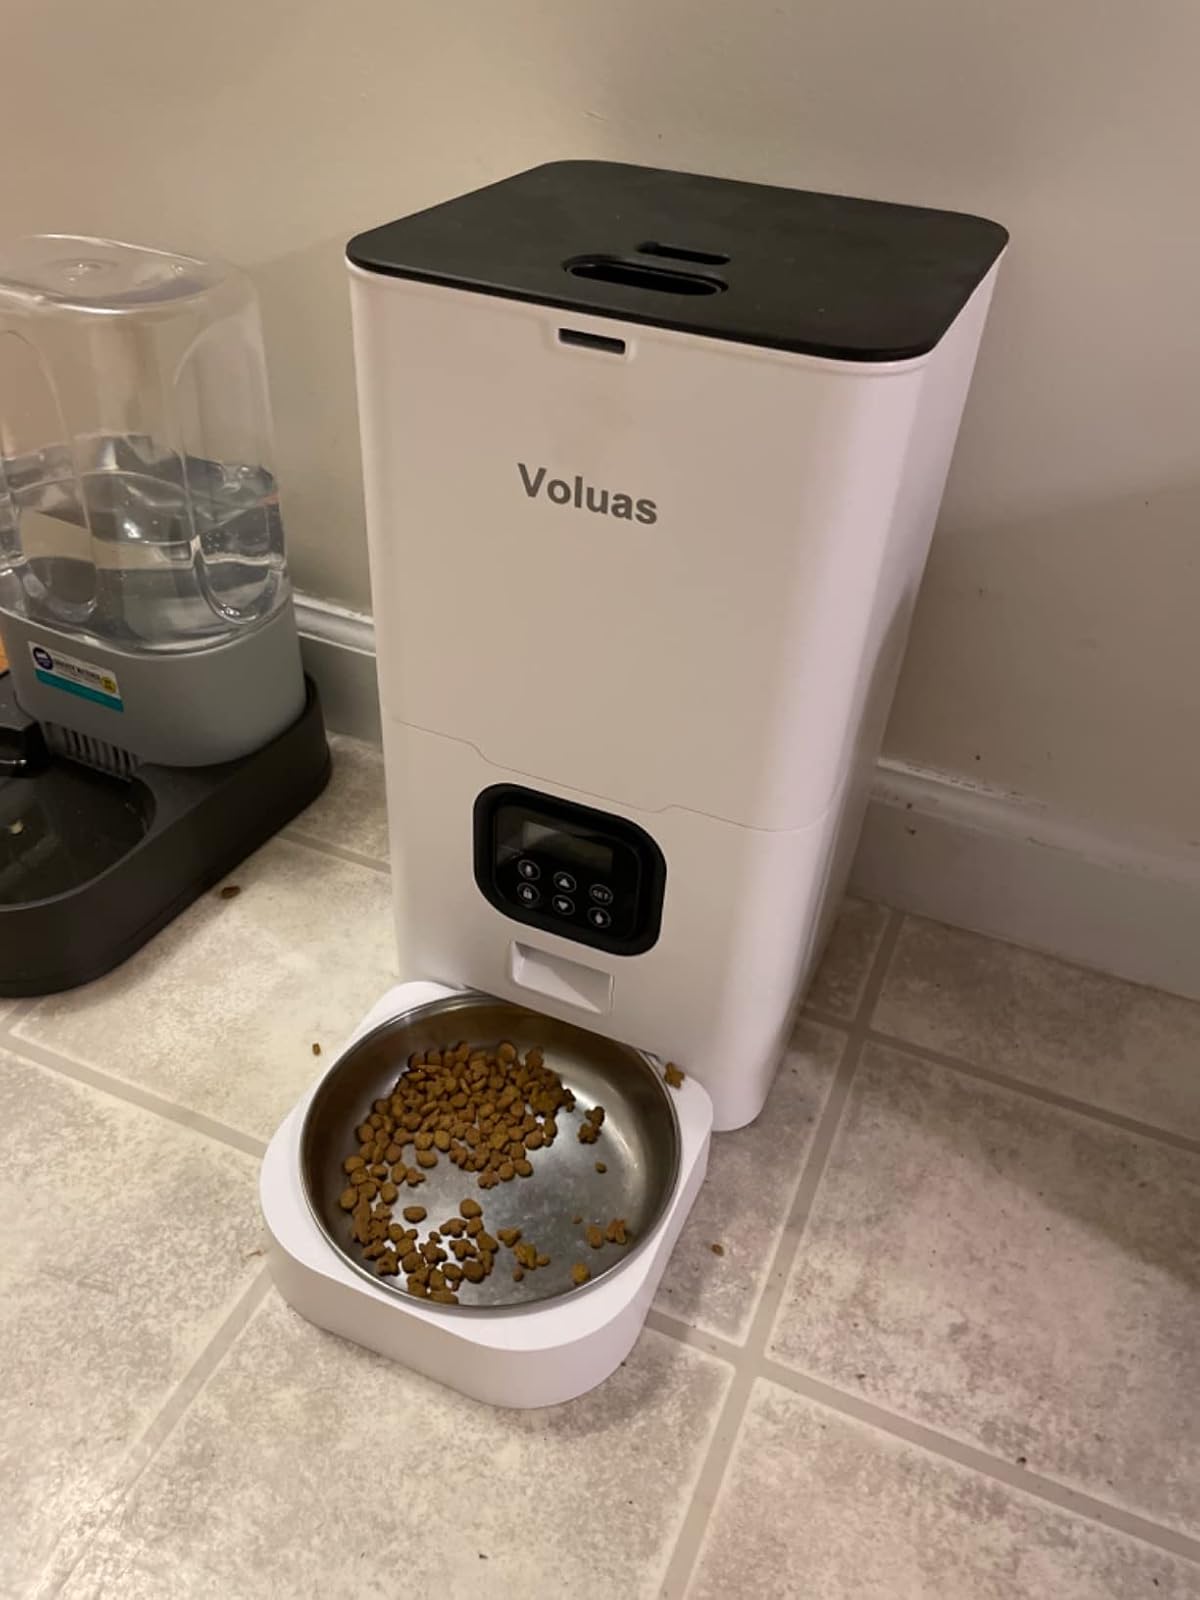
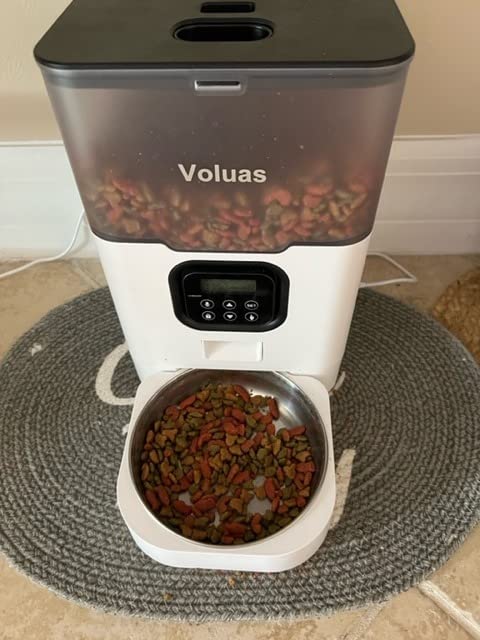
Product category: items_feeder
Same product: no